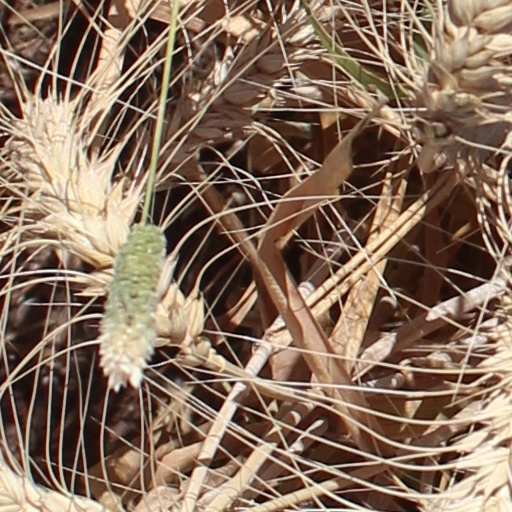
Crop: wheat